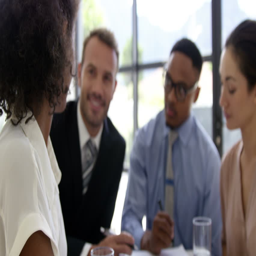
business people working together in the office